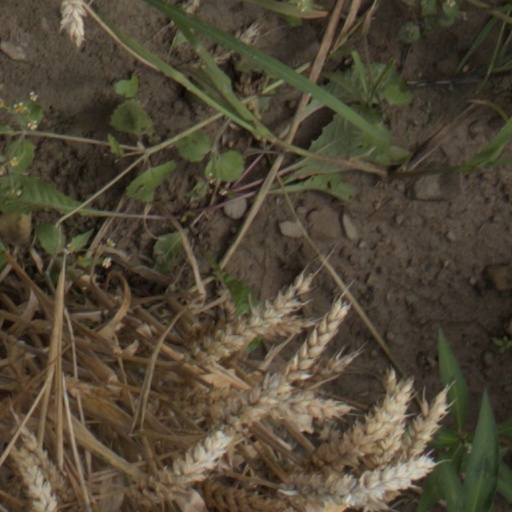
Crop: wheat